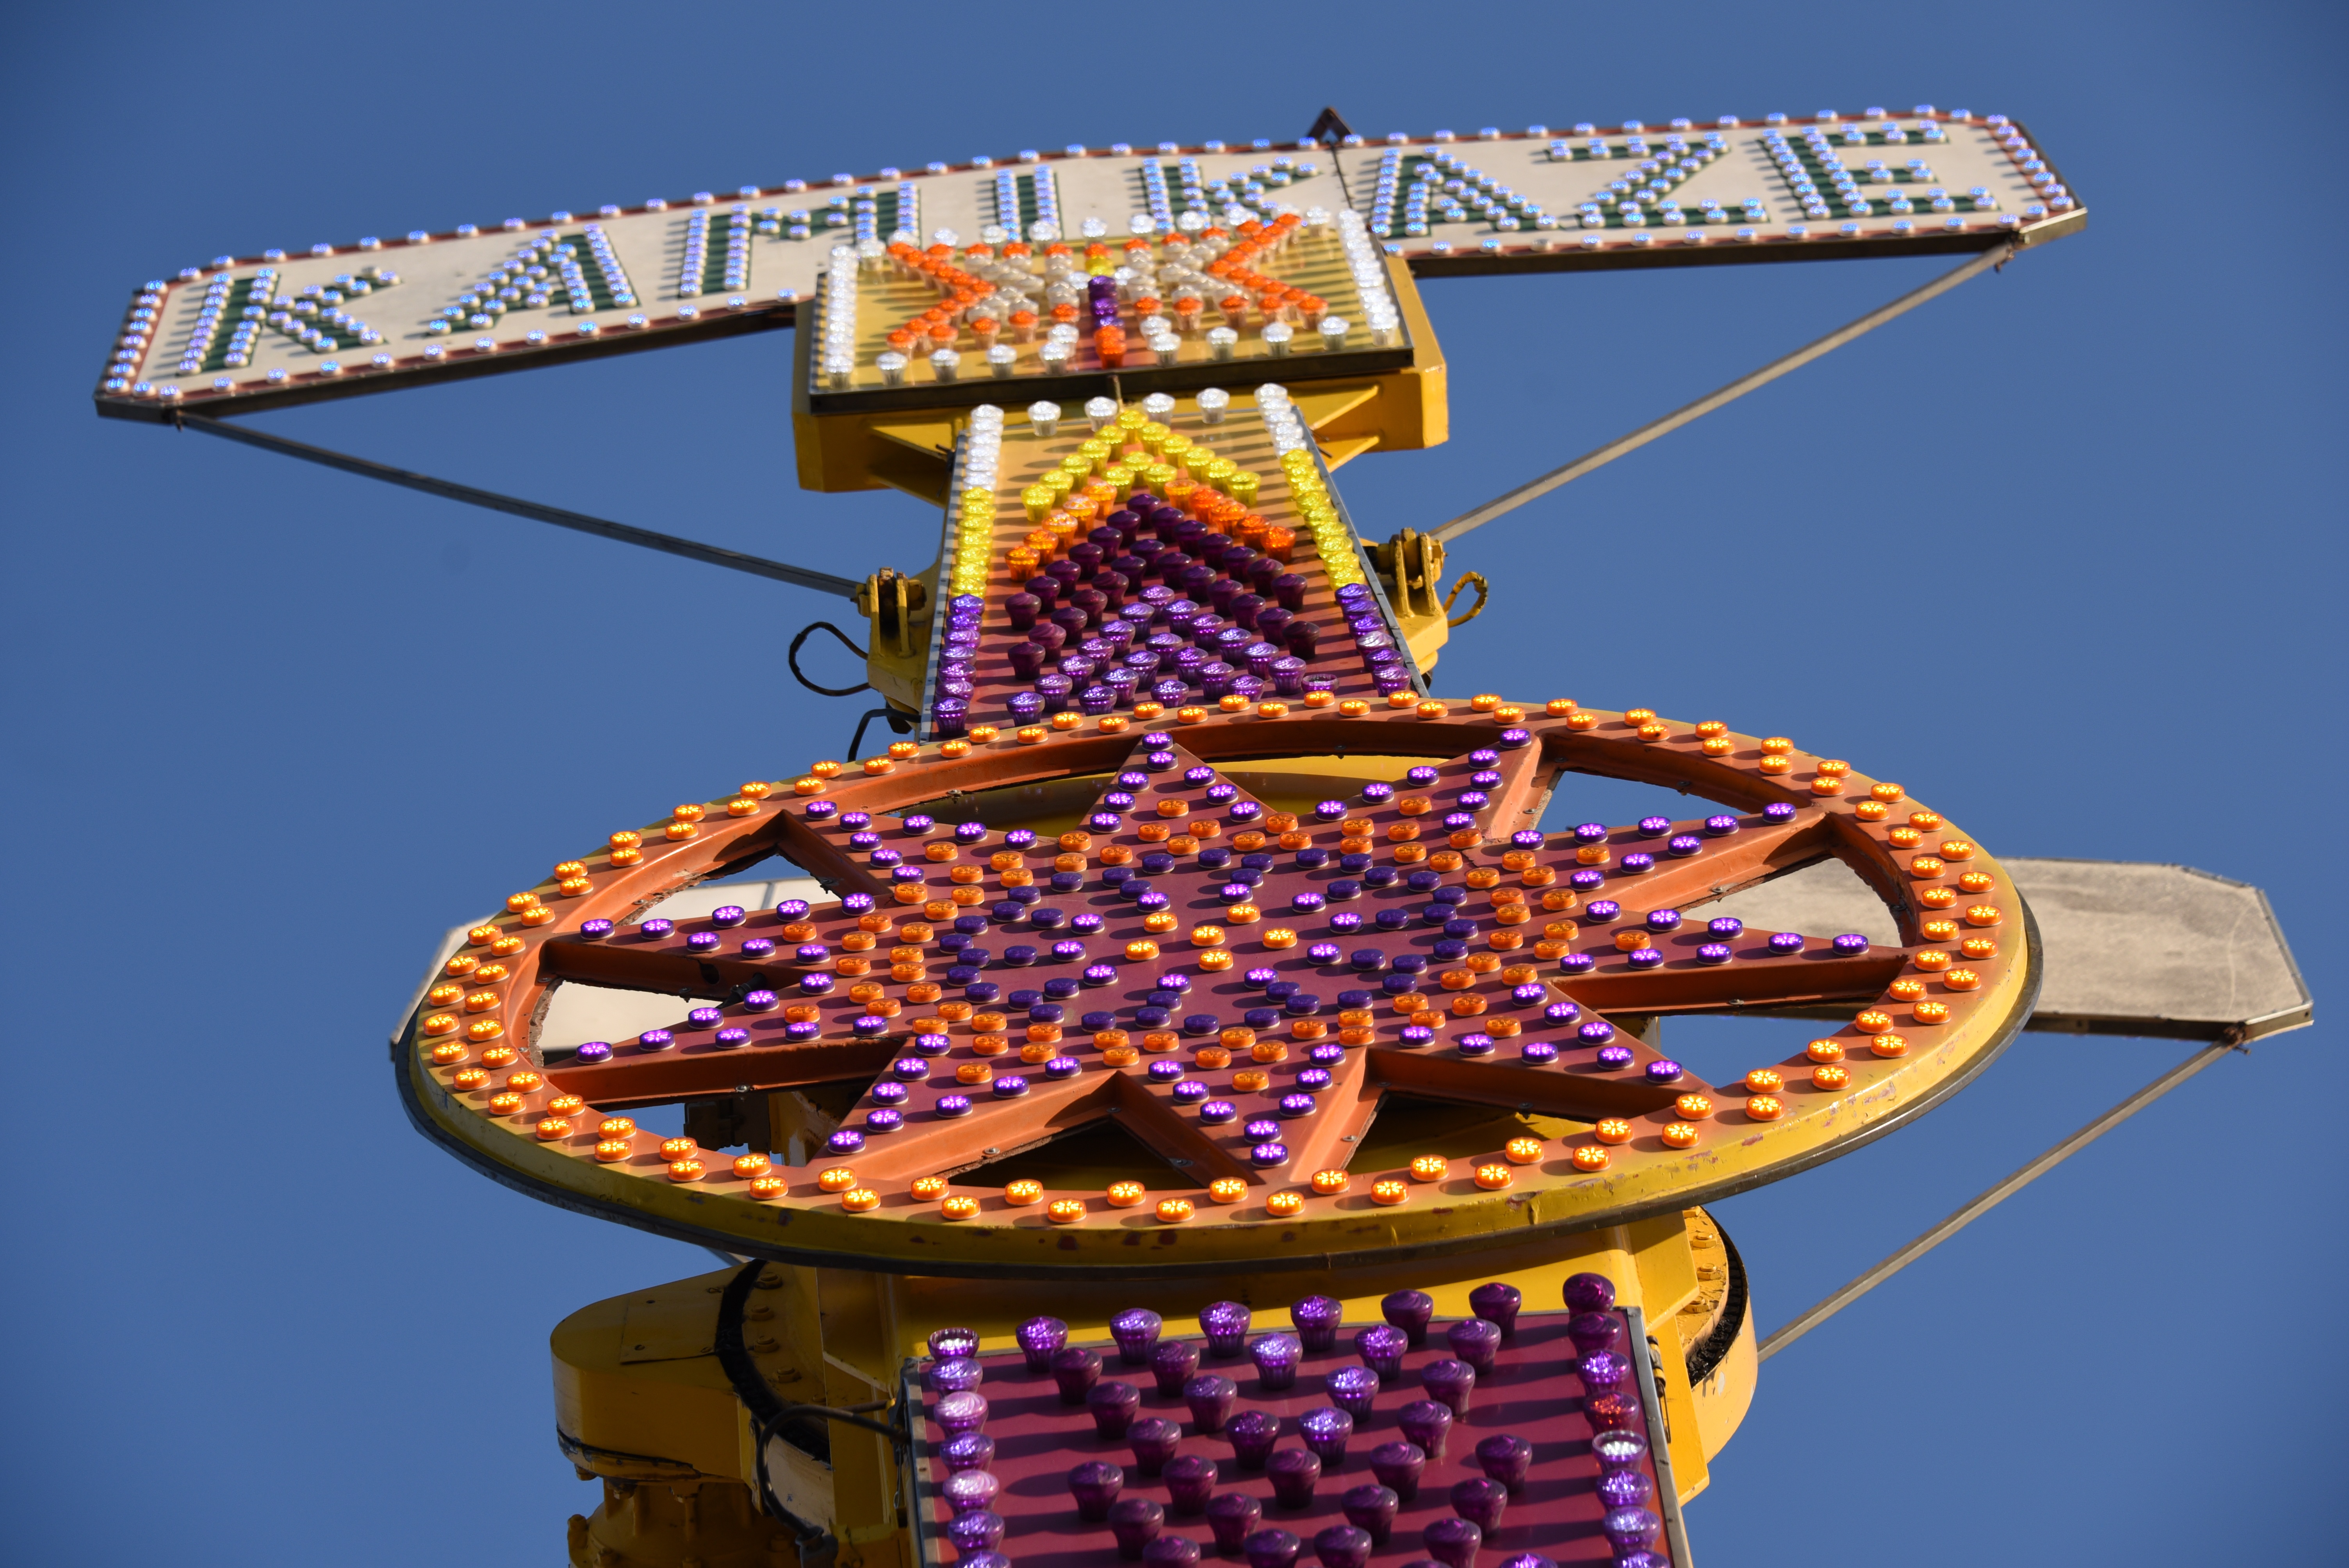
outdoor, star, orange, carnival, amusement park, landmark, ride, pink, aerial, fear, lights, fun, vertical, fair, kamikaze, amusement ride